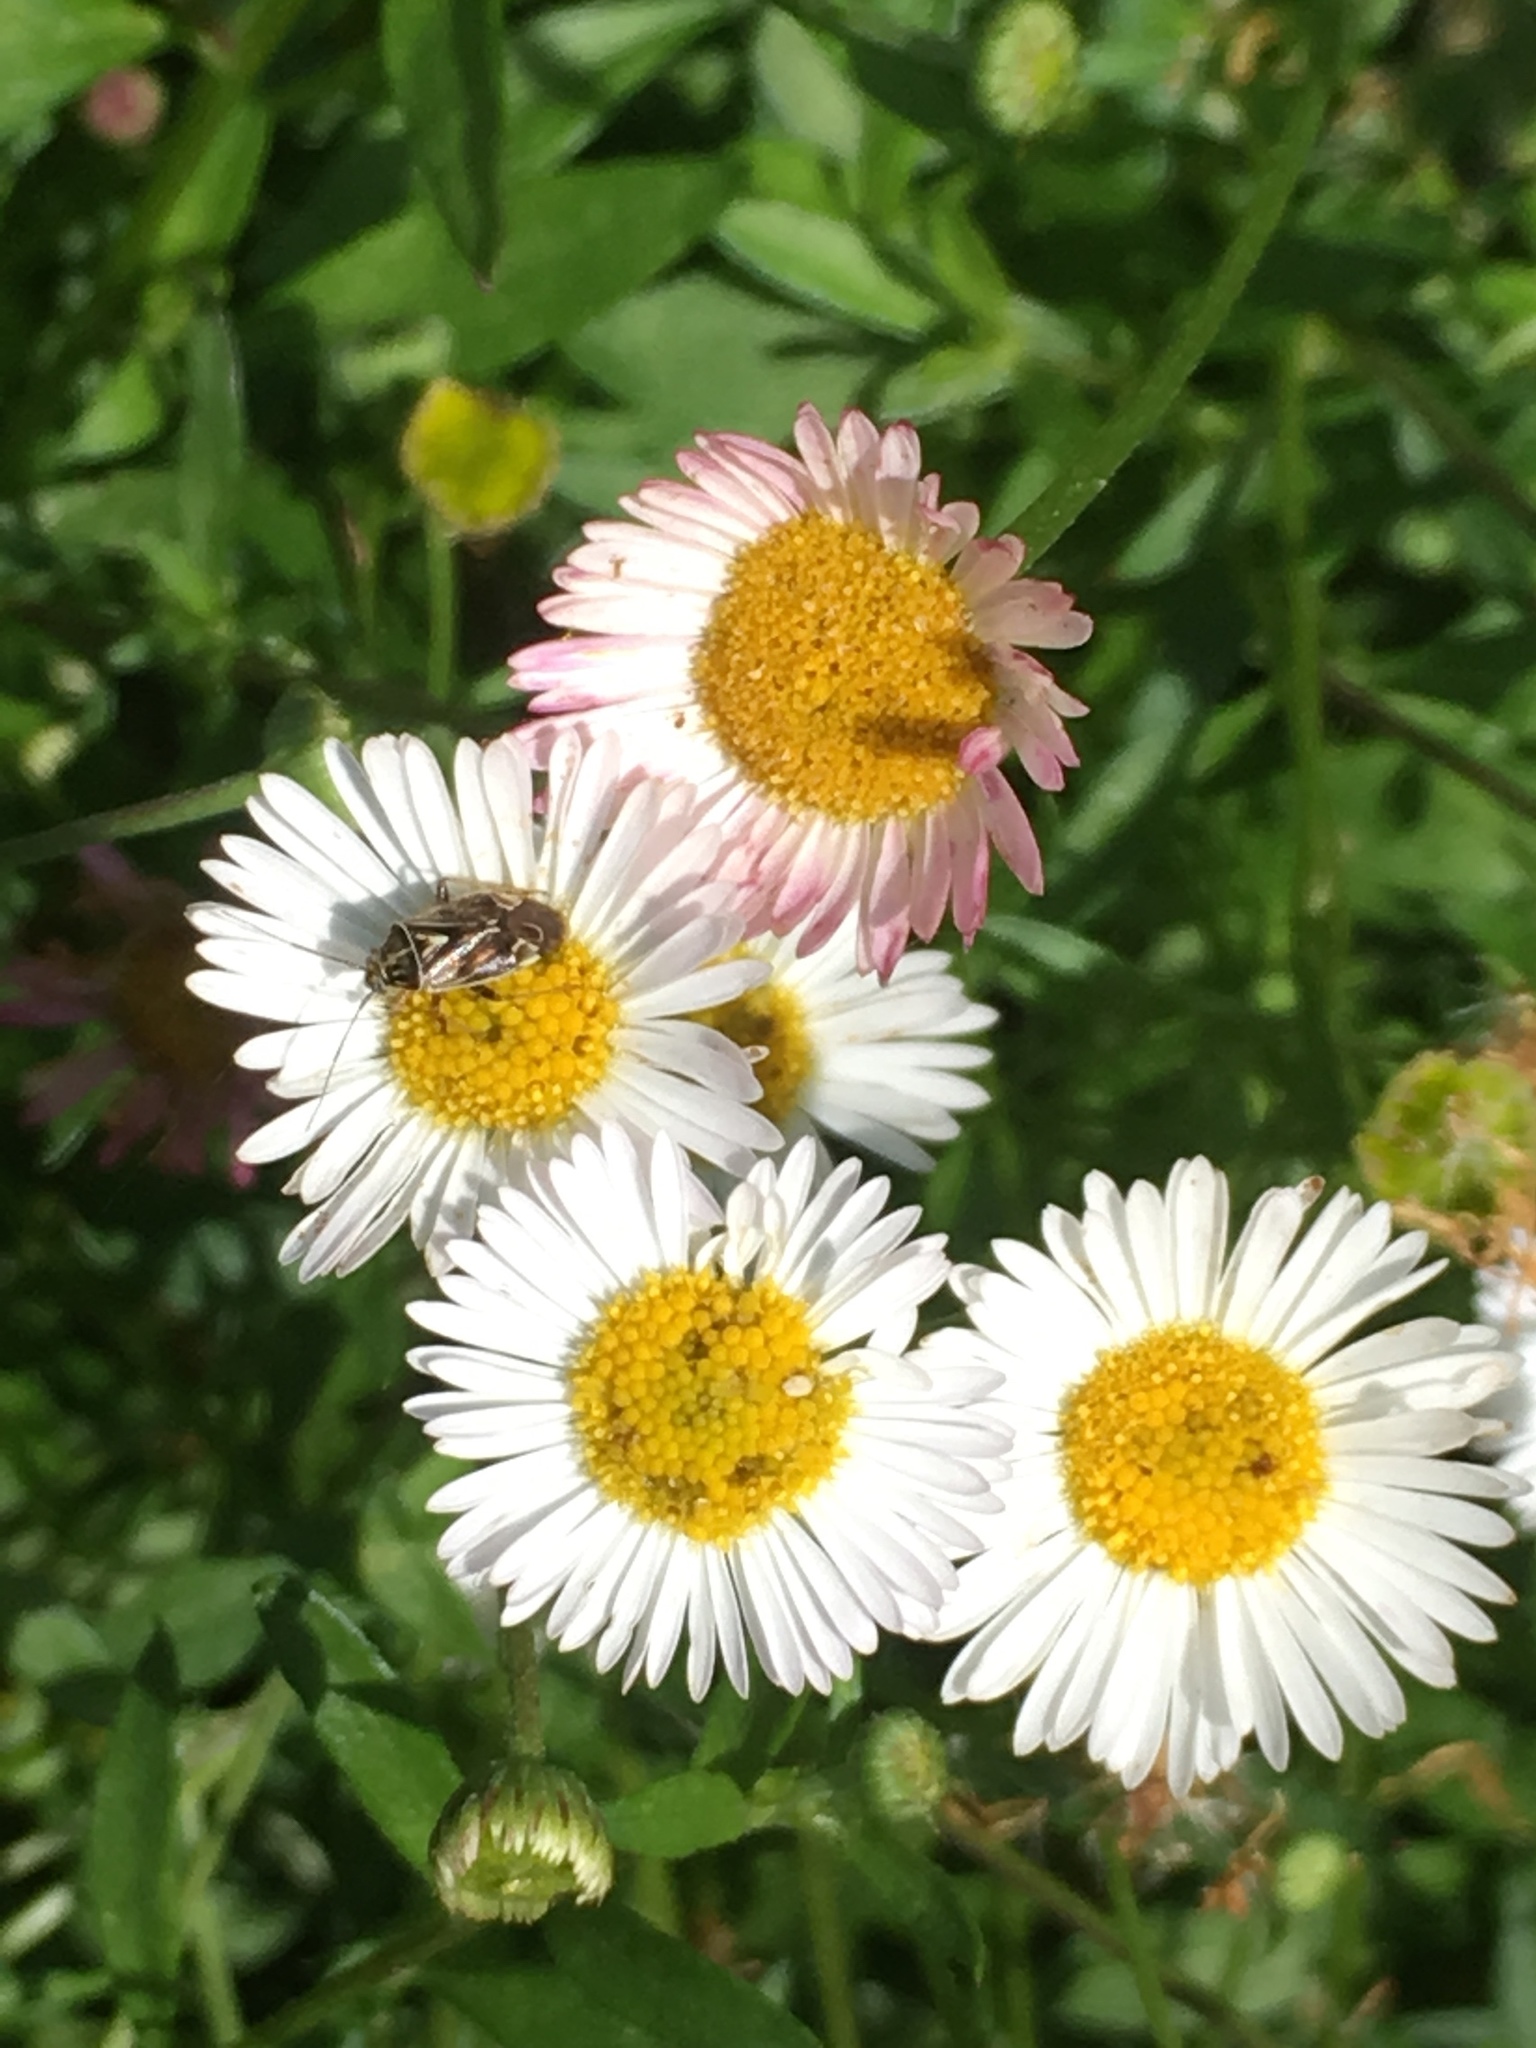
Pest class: lygus_bug